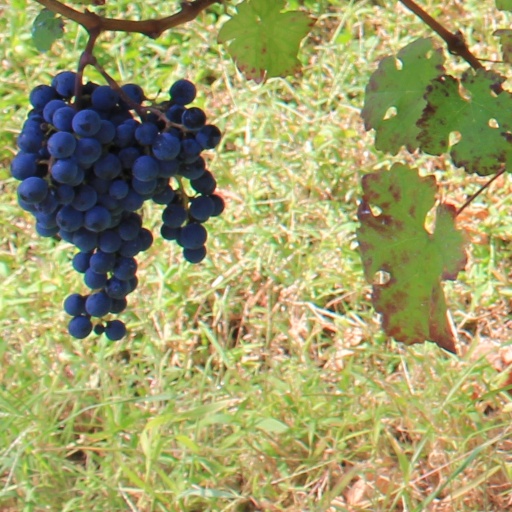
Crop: grape